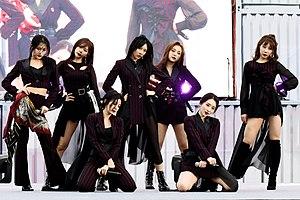
"Dreamcatcher est un girl group sud-coréen formé par Happy Face Entertainment en 2017. Elles ont débuté avec leur premier single ""Why Did You Come to My Home?"" le 18 septembre 2014, sous le nom de Minx. Composé à l'origine de cinq membres : JiU, SuA, Siyeon, Yoohyeon et Dami, le groupe a re-débuté plus tard sous le nom Dreamcatcher, le 13 janvier 2017 avec deux nouveaux membres : Handong et Gahyeon.